Werner Schaaphok

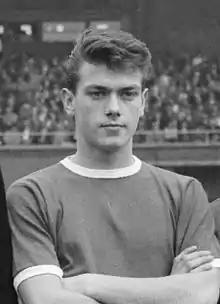
Schaaphok in 1960

Werner Schaaphok (born 22 December 1941) is a German-Dutch former professional footballer who played as a defender or midfielder for Ajax, Blauw-Wit, AGOVV and the Chicago Mustangs.